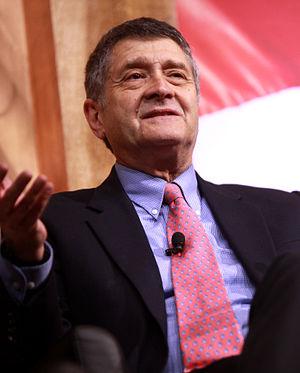
Michael Medved, né en 1948, est un journaliste, critique de cinéma et essayiste américain.